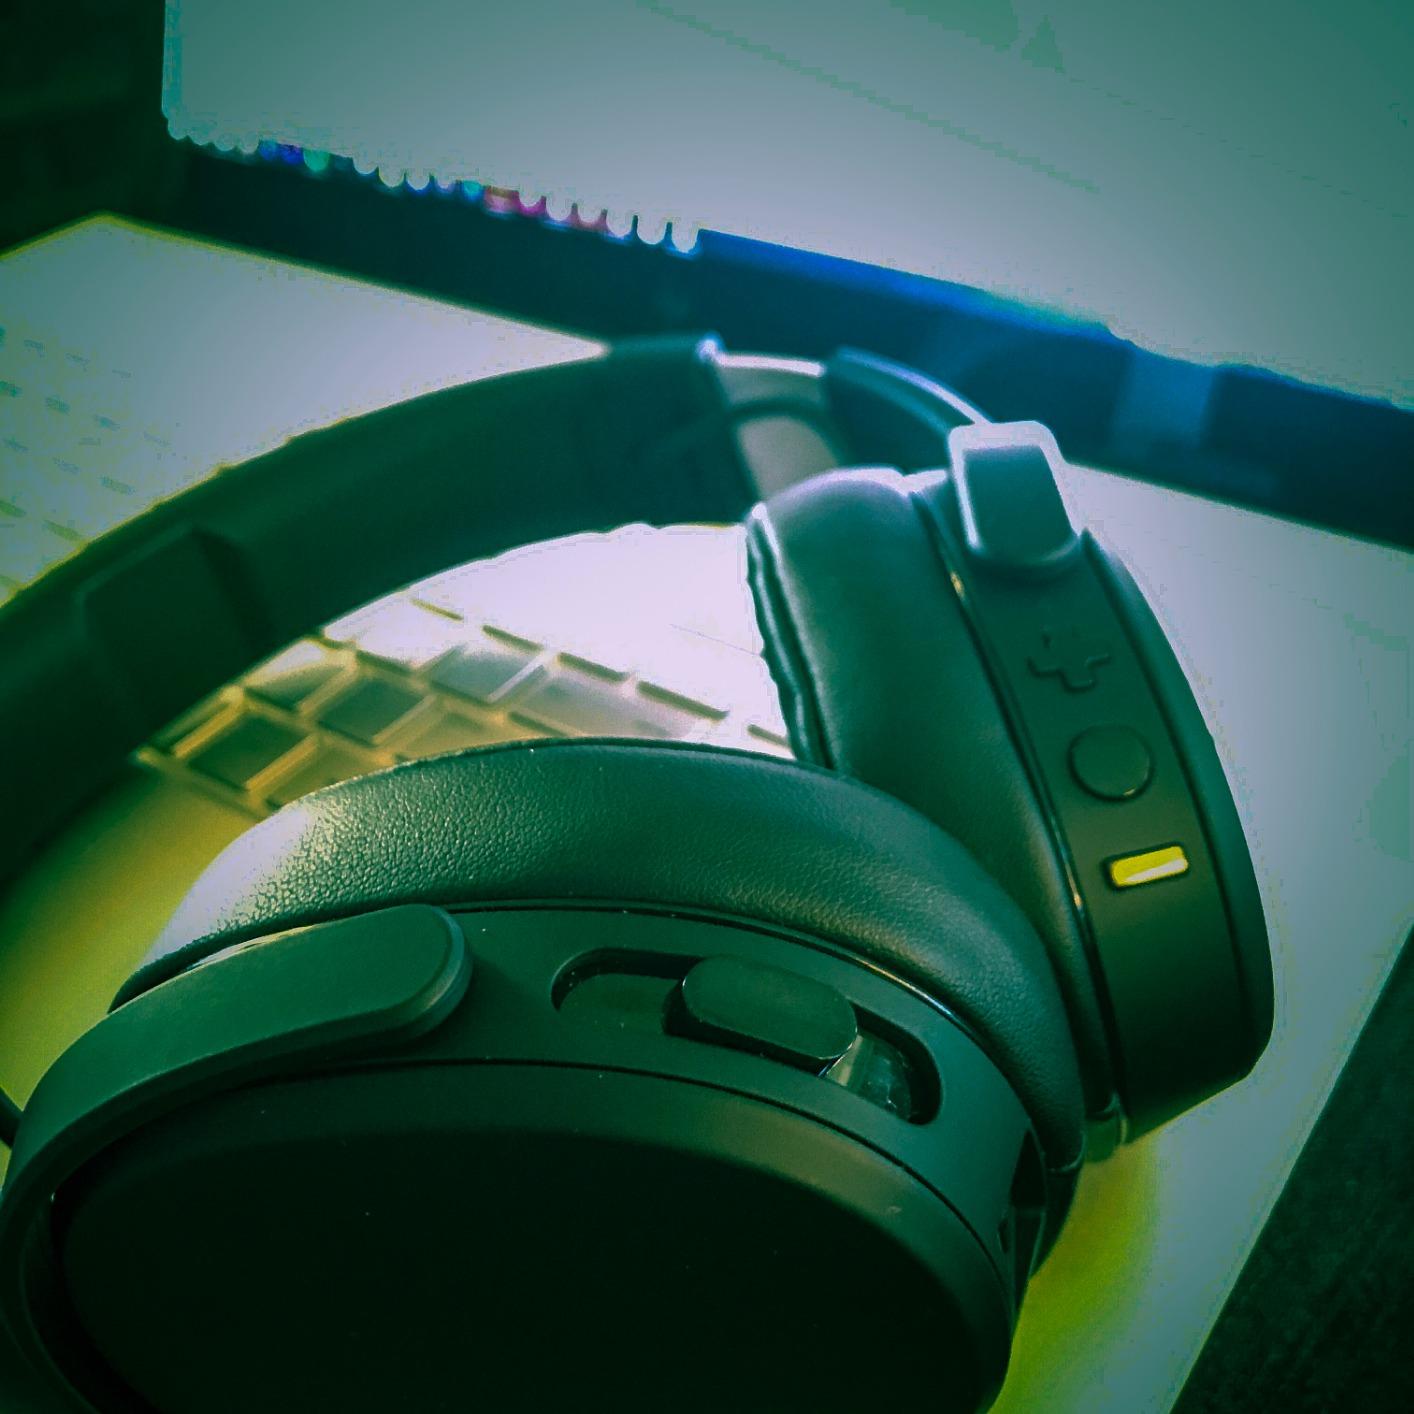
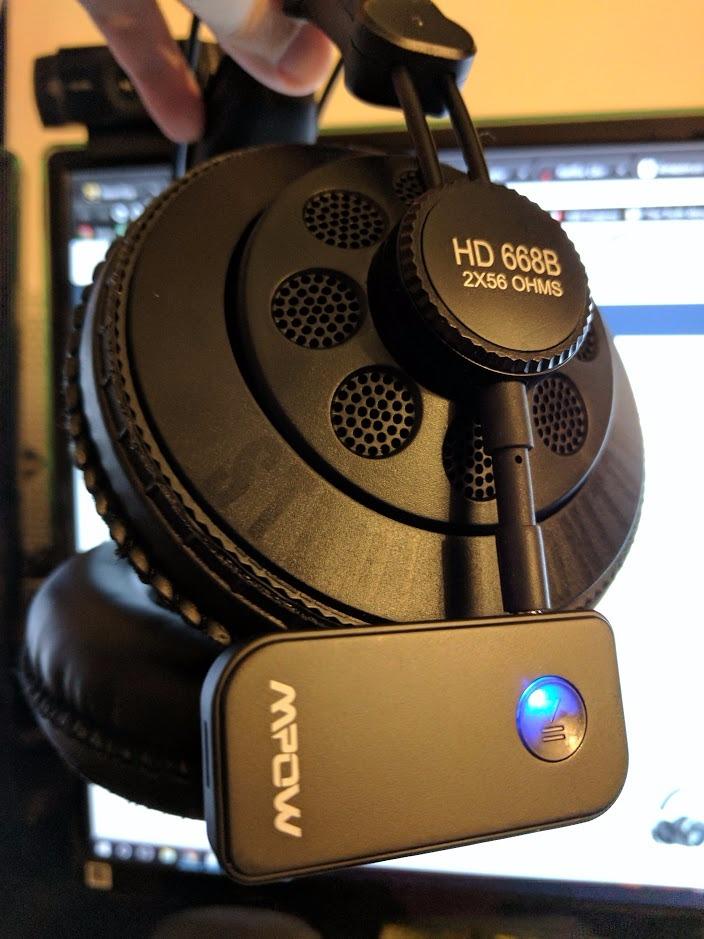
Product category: headphones
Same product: no